Istočno Sarajevo

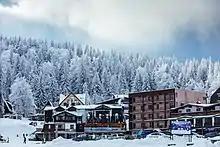
Jahorina Ski Resort

Istočno Sarajevo lies in the south-western part of the Sarajevo valley, in the middle of the Dinaric Alps. The city is surrounded by heavily forested hills and five major mountains. The highest of the surrounding peaks is Treskavica at , then Bjelašnica at , Jahorina at , Trebević at , with Igman being the shortest. Last four are also known as Olympics mountains of Sarajevo (see also 1984 Winter Olympic Games in Sarajevo).